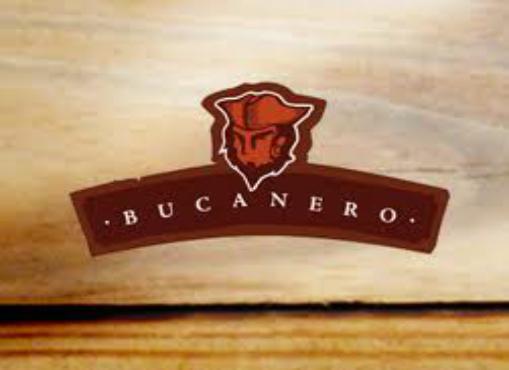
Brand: Bucanero
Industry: Food